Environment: real
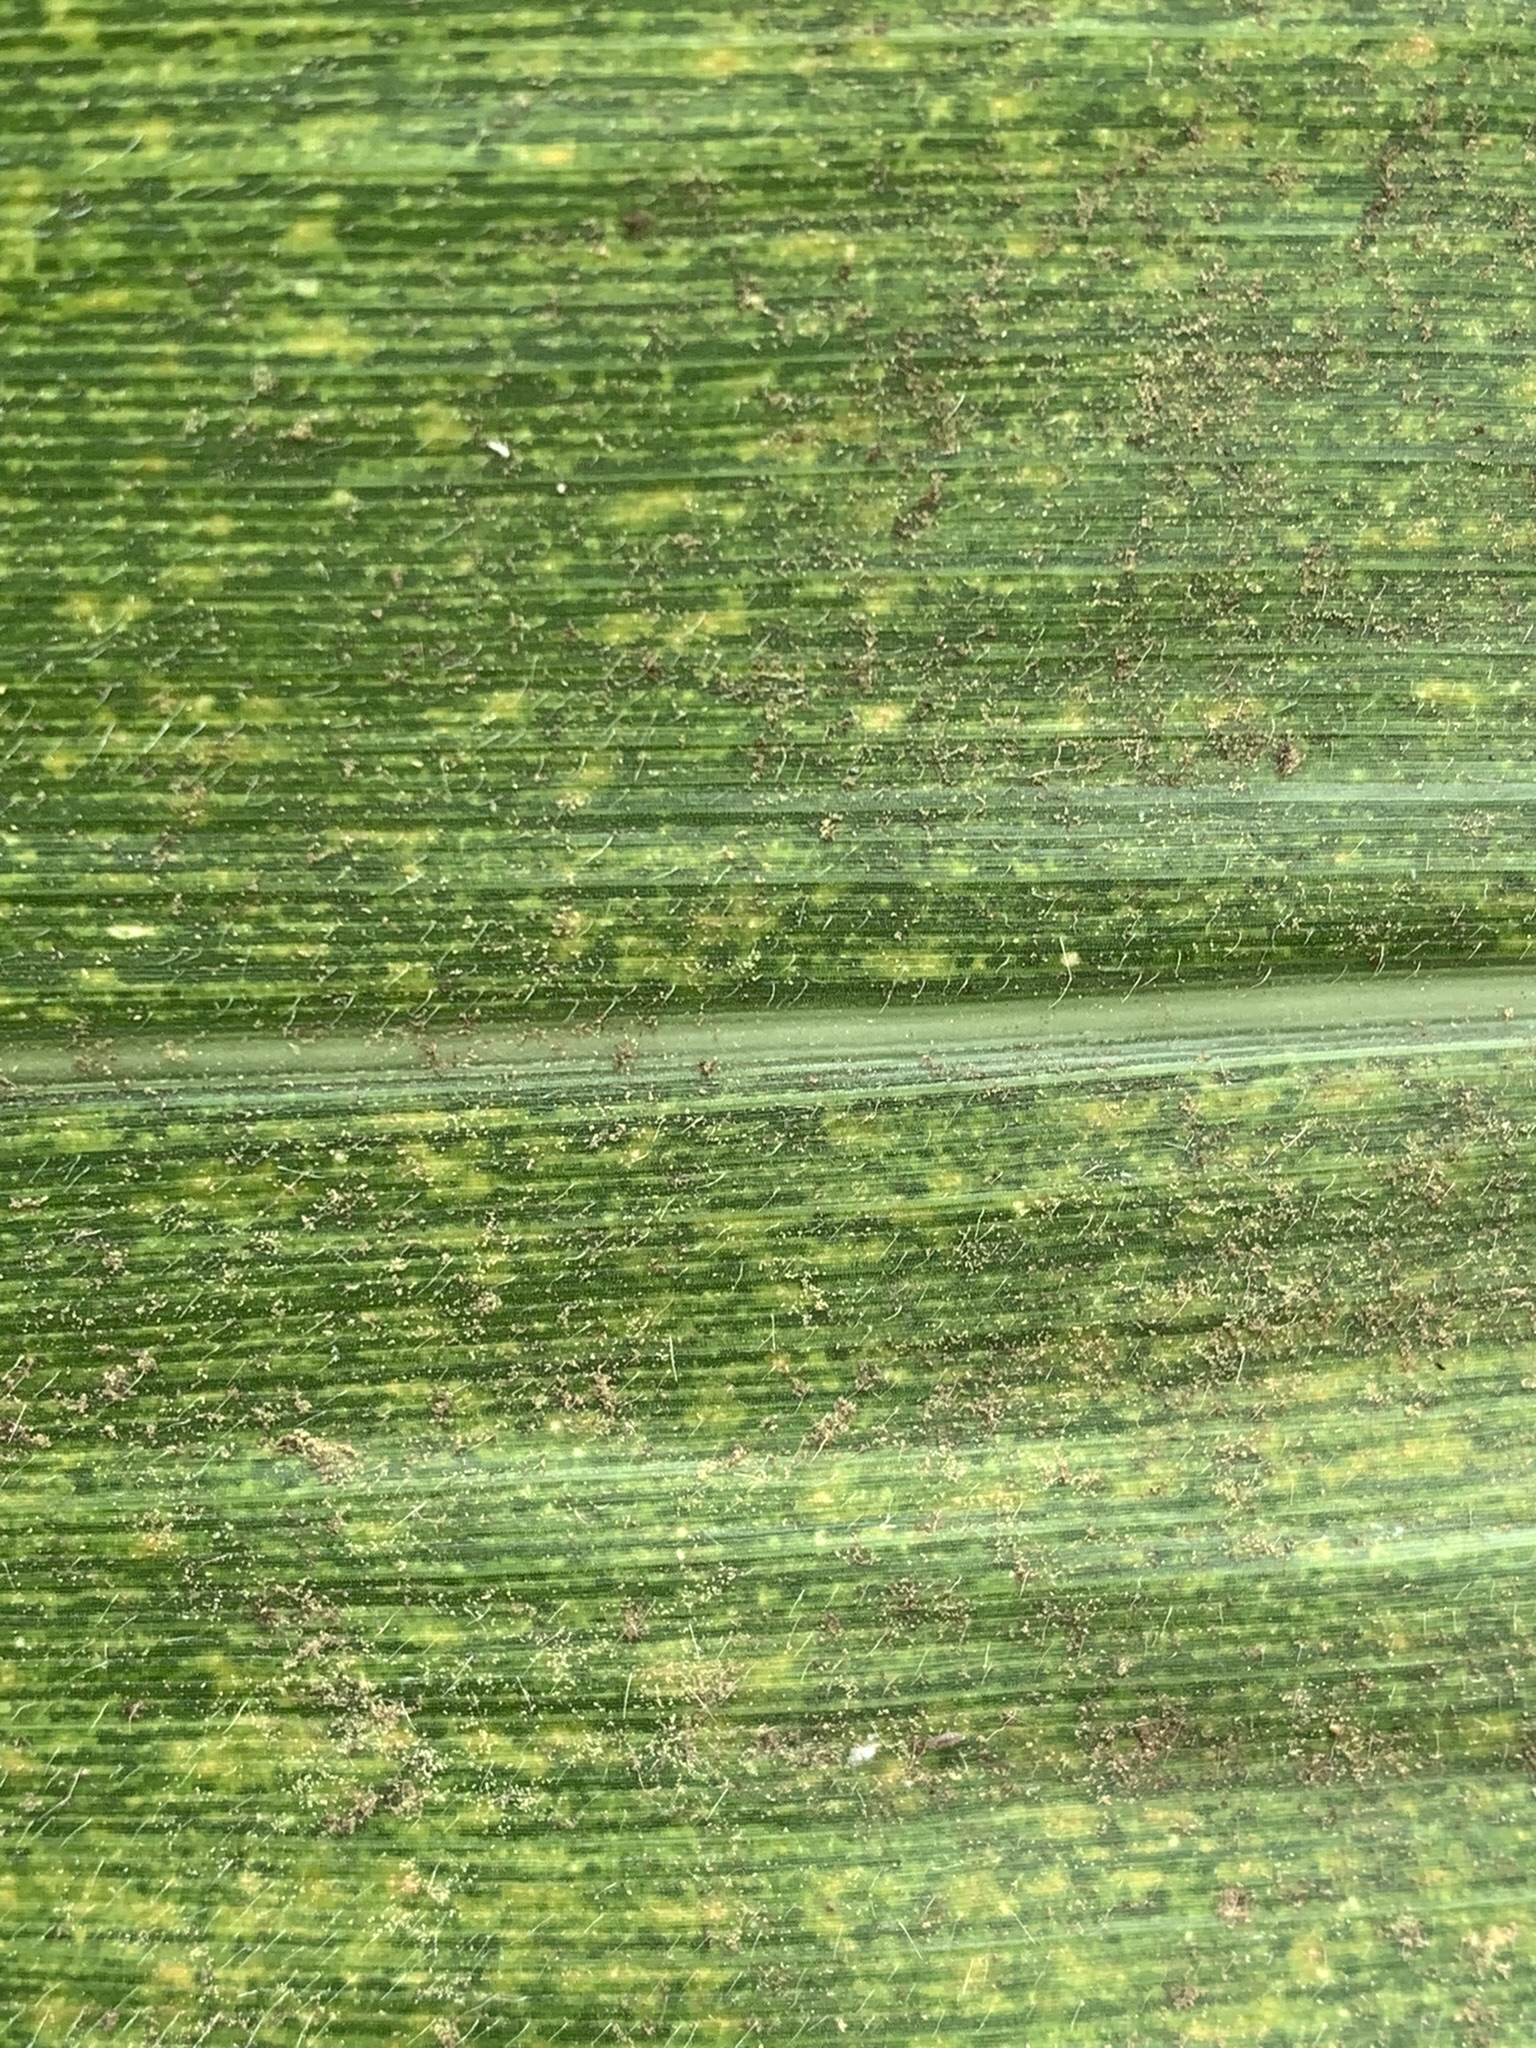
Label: lethal_necrosis